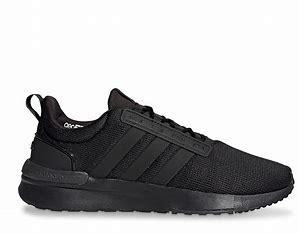
Brand: Adidas
Model: Racer TR21